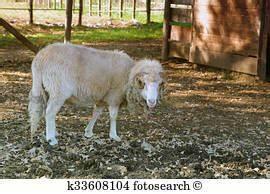
sheep